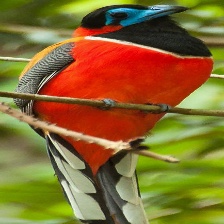
Species: RED NAPED TROGON
Scientific name: HARPACTES KASUMBA